Miriam Maa

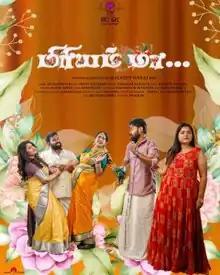
Promotional poster

Miriam Maa is a 2023 Indian Tamil-language drama film written and directed by Malathy Narayan. The film stars Rekha, Ezhil Durai and Ashiq Hussain in the lead roles. The film was released theatrically on 22 December 2023.